311th Signal Command (United States)

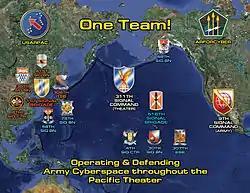

The Pacific LandWarNet is the communications architecture for the U.S. Army Pacific AOR. It serves as the command and control information network throughout the Pacific theater.